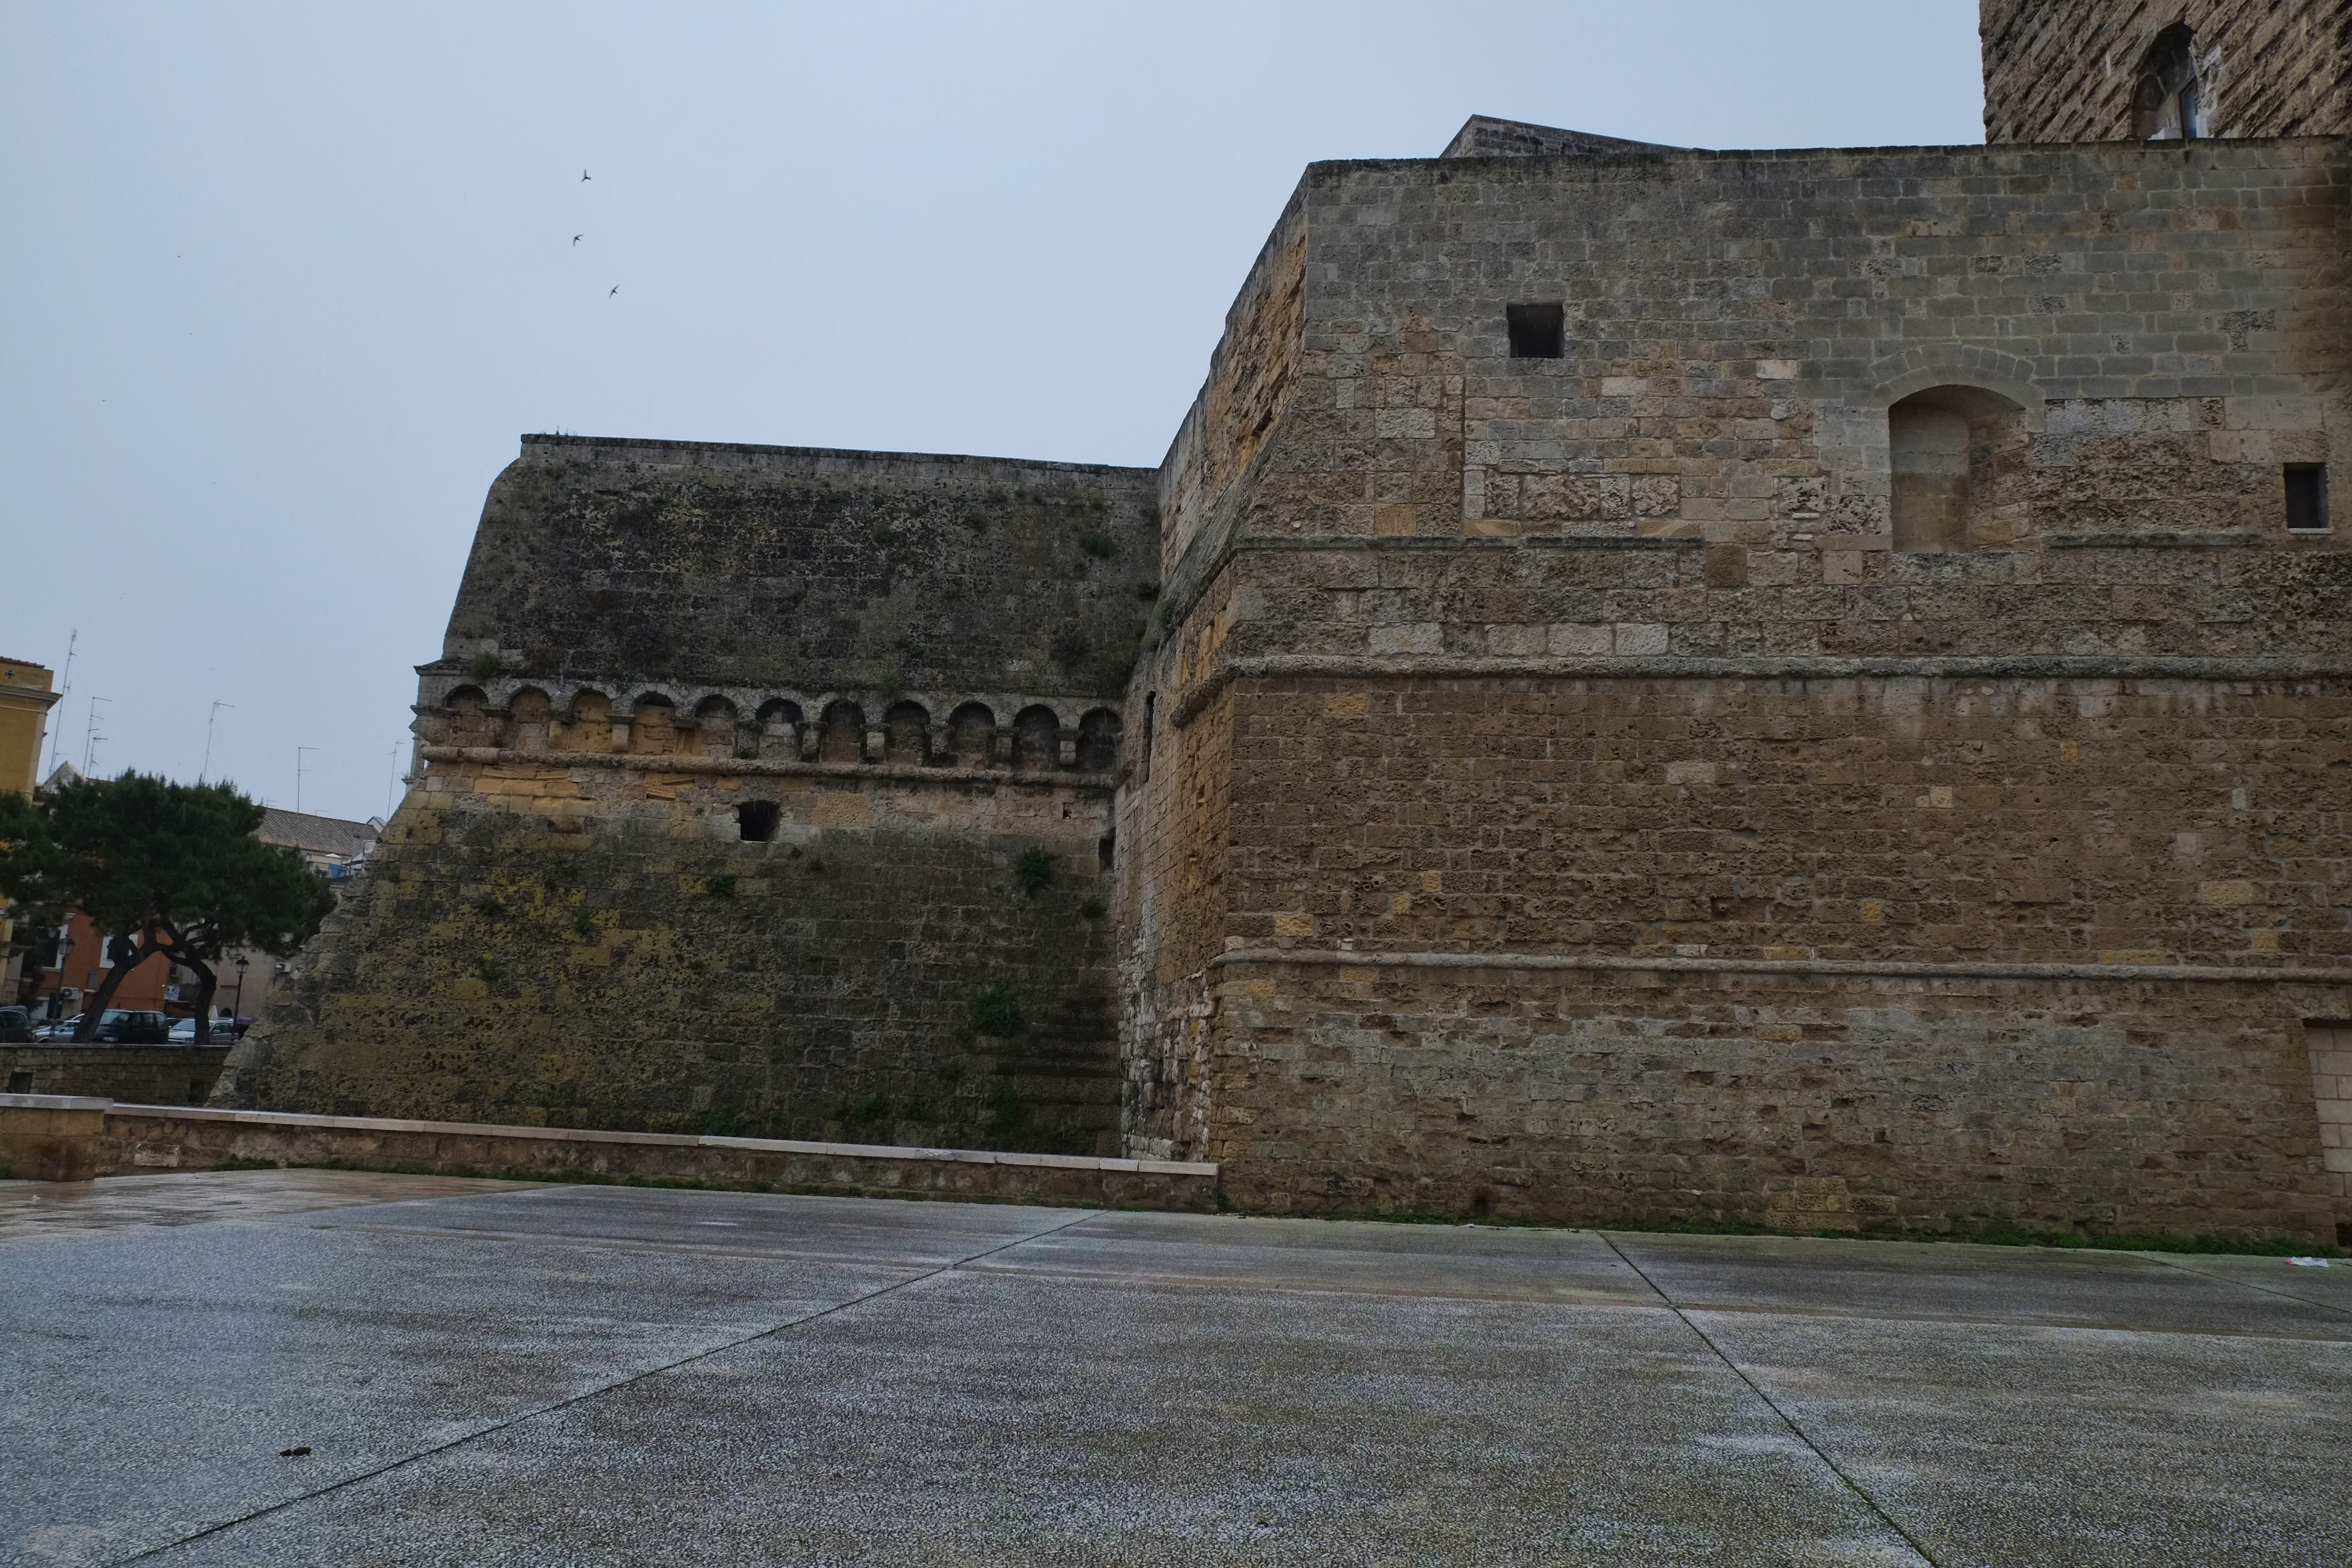
building, wall, castle, italy, fortification, place of worship, temple, ruins, monastery, history, fuji, fujix, fujixe1, e1, bari, archaeological site, ancient history